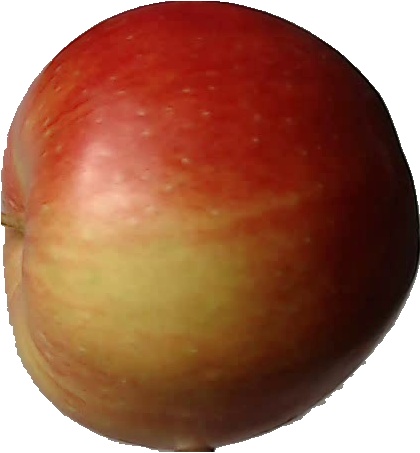
Label: apple_red_2